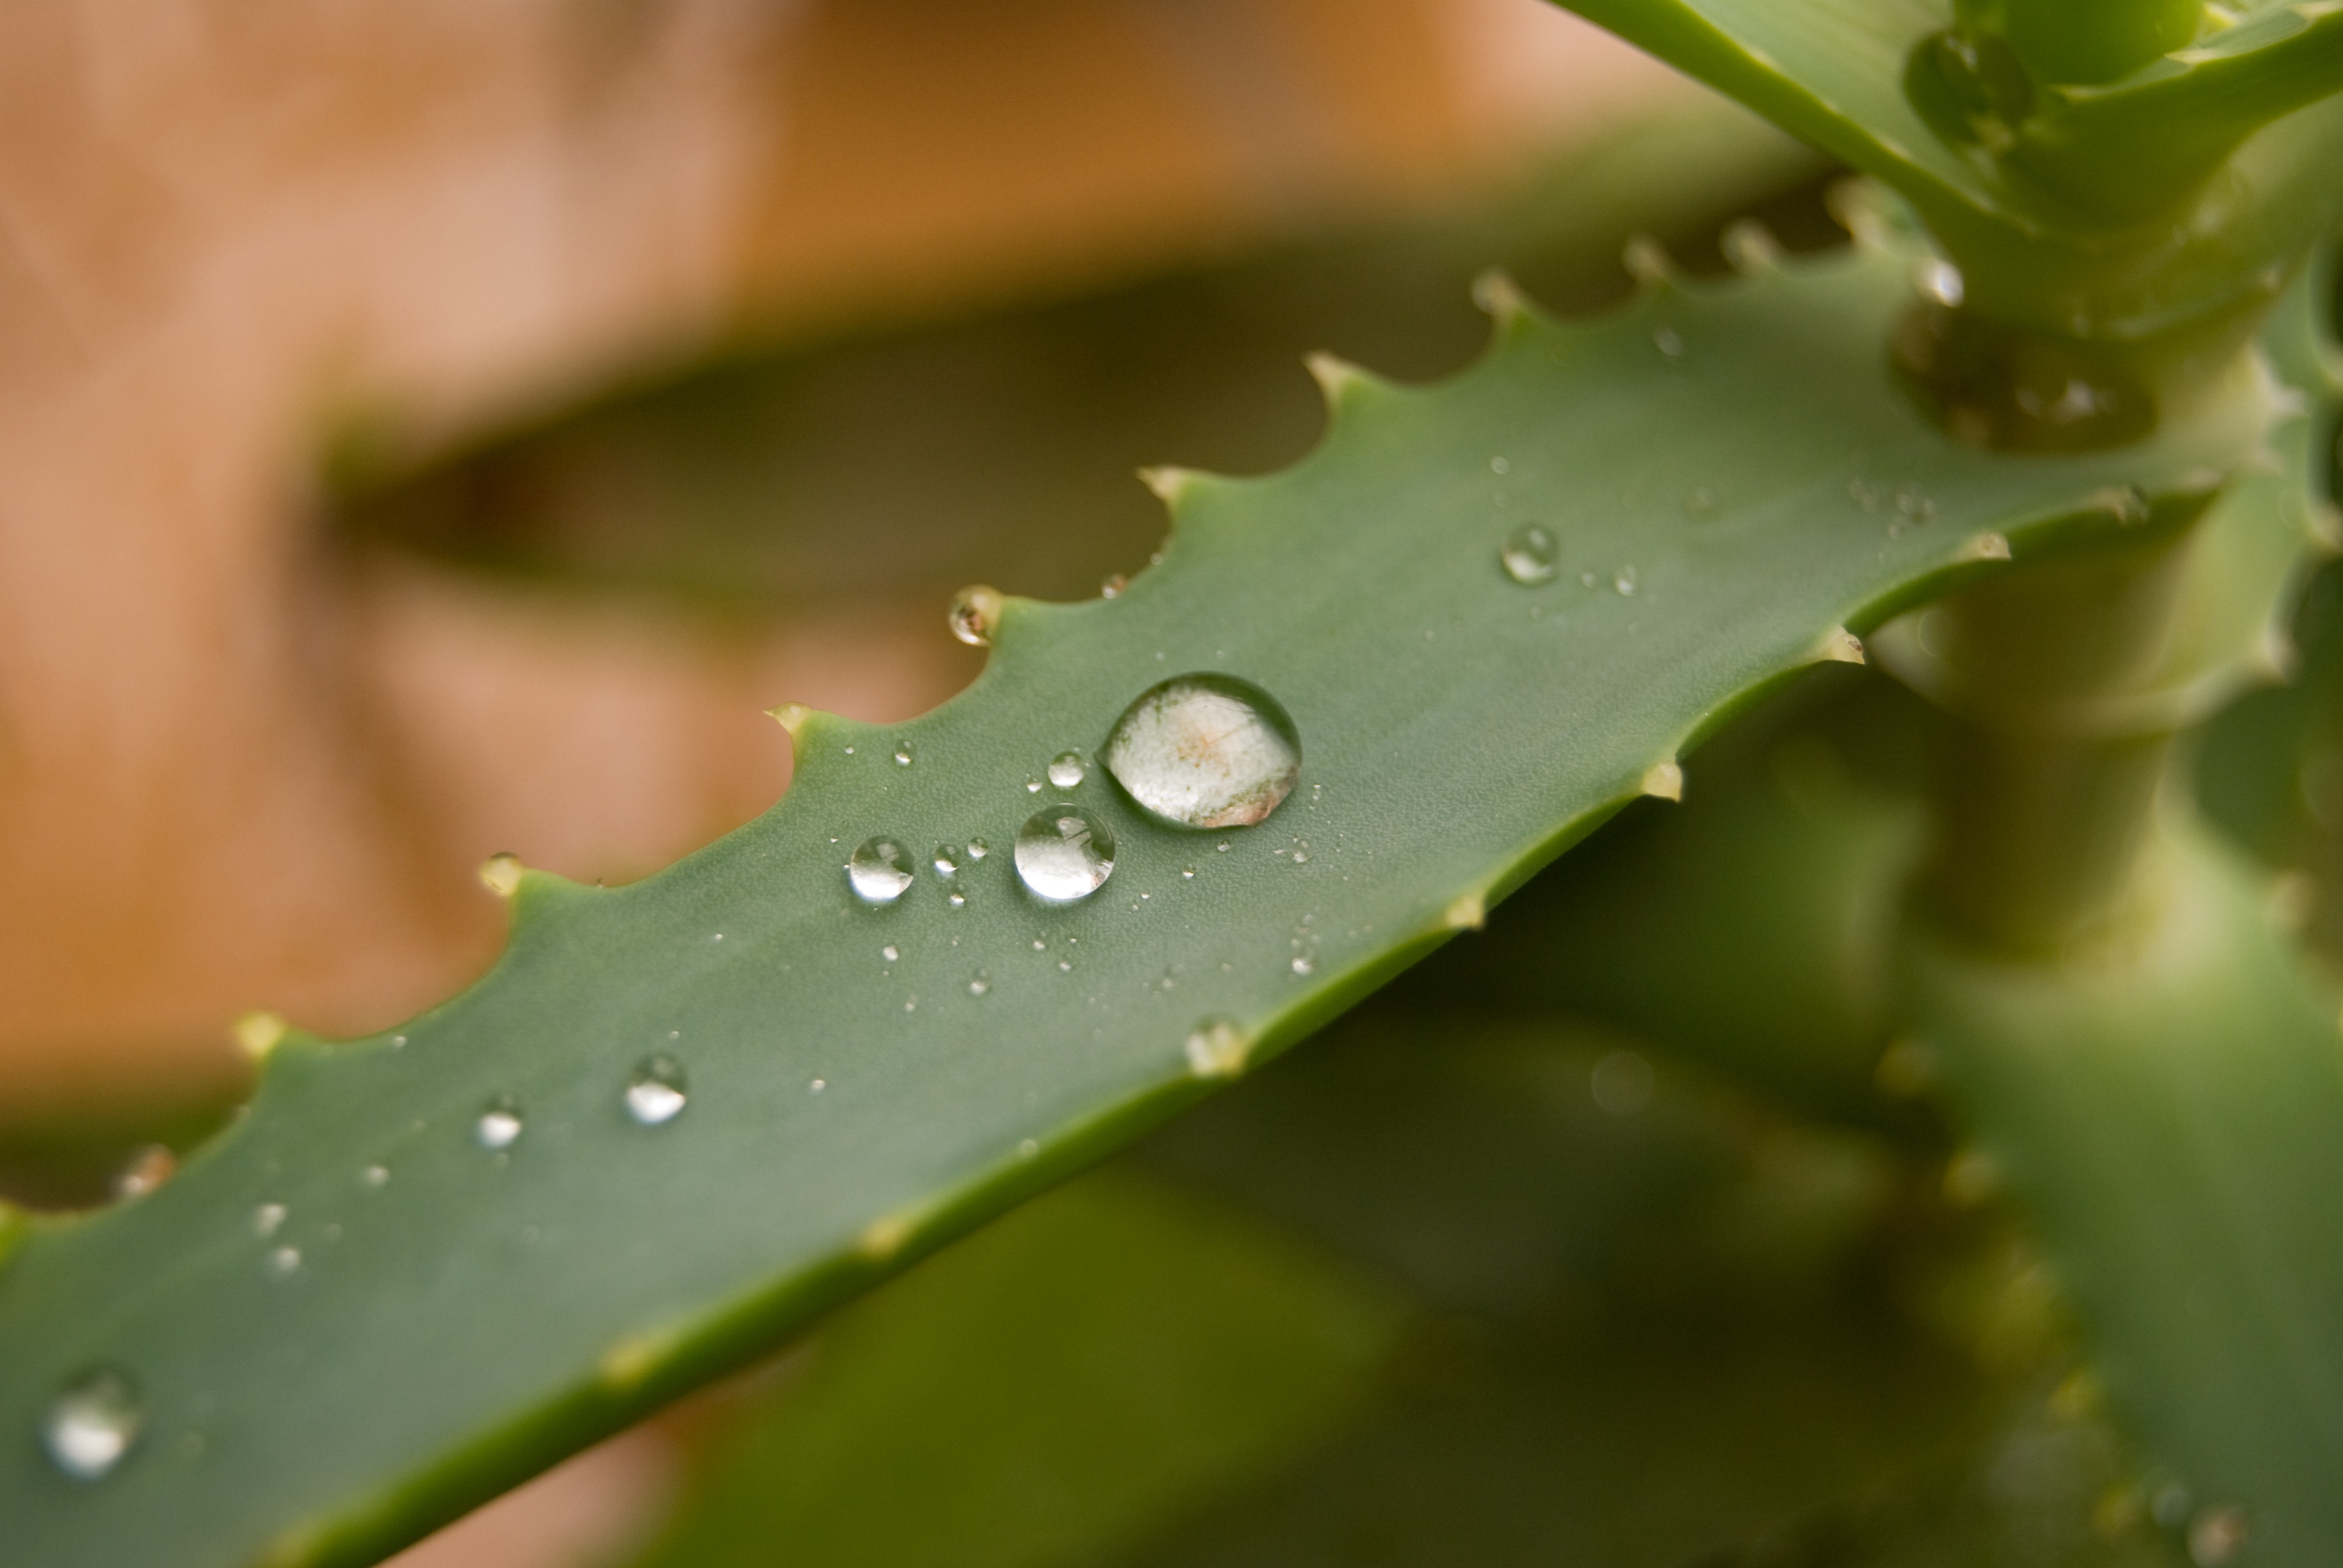
water, nature, grass, drop, dew, plant, photography, rain, leaf, flower, green, botany, flora, close up, aloe, moisture, macro photography, flowering plant, plant stem, land plant, thorns spines and prickles